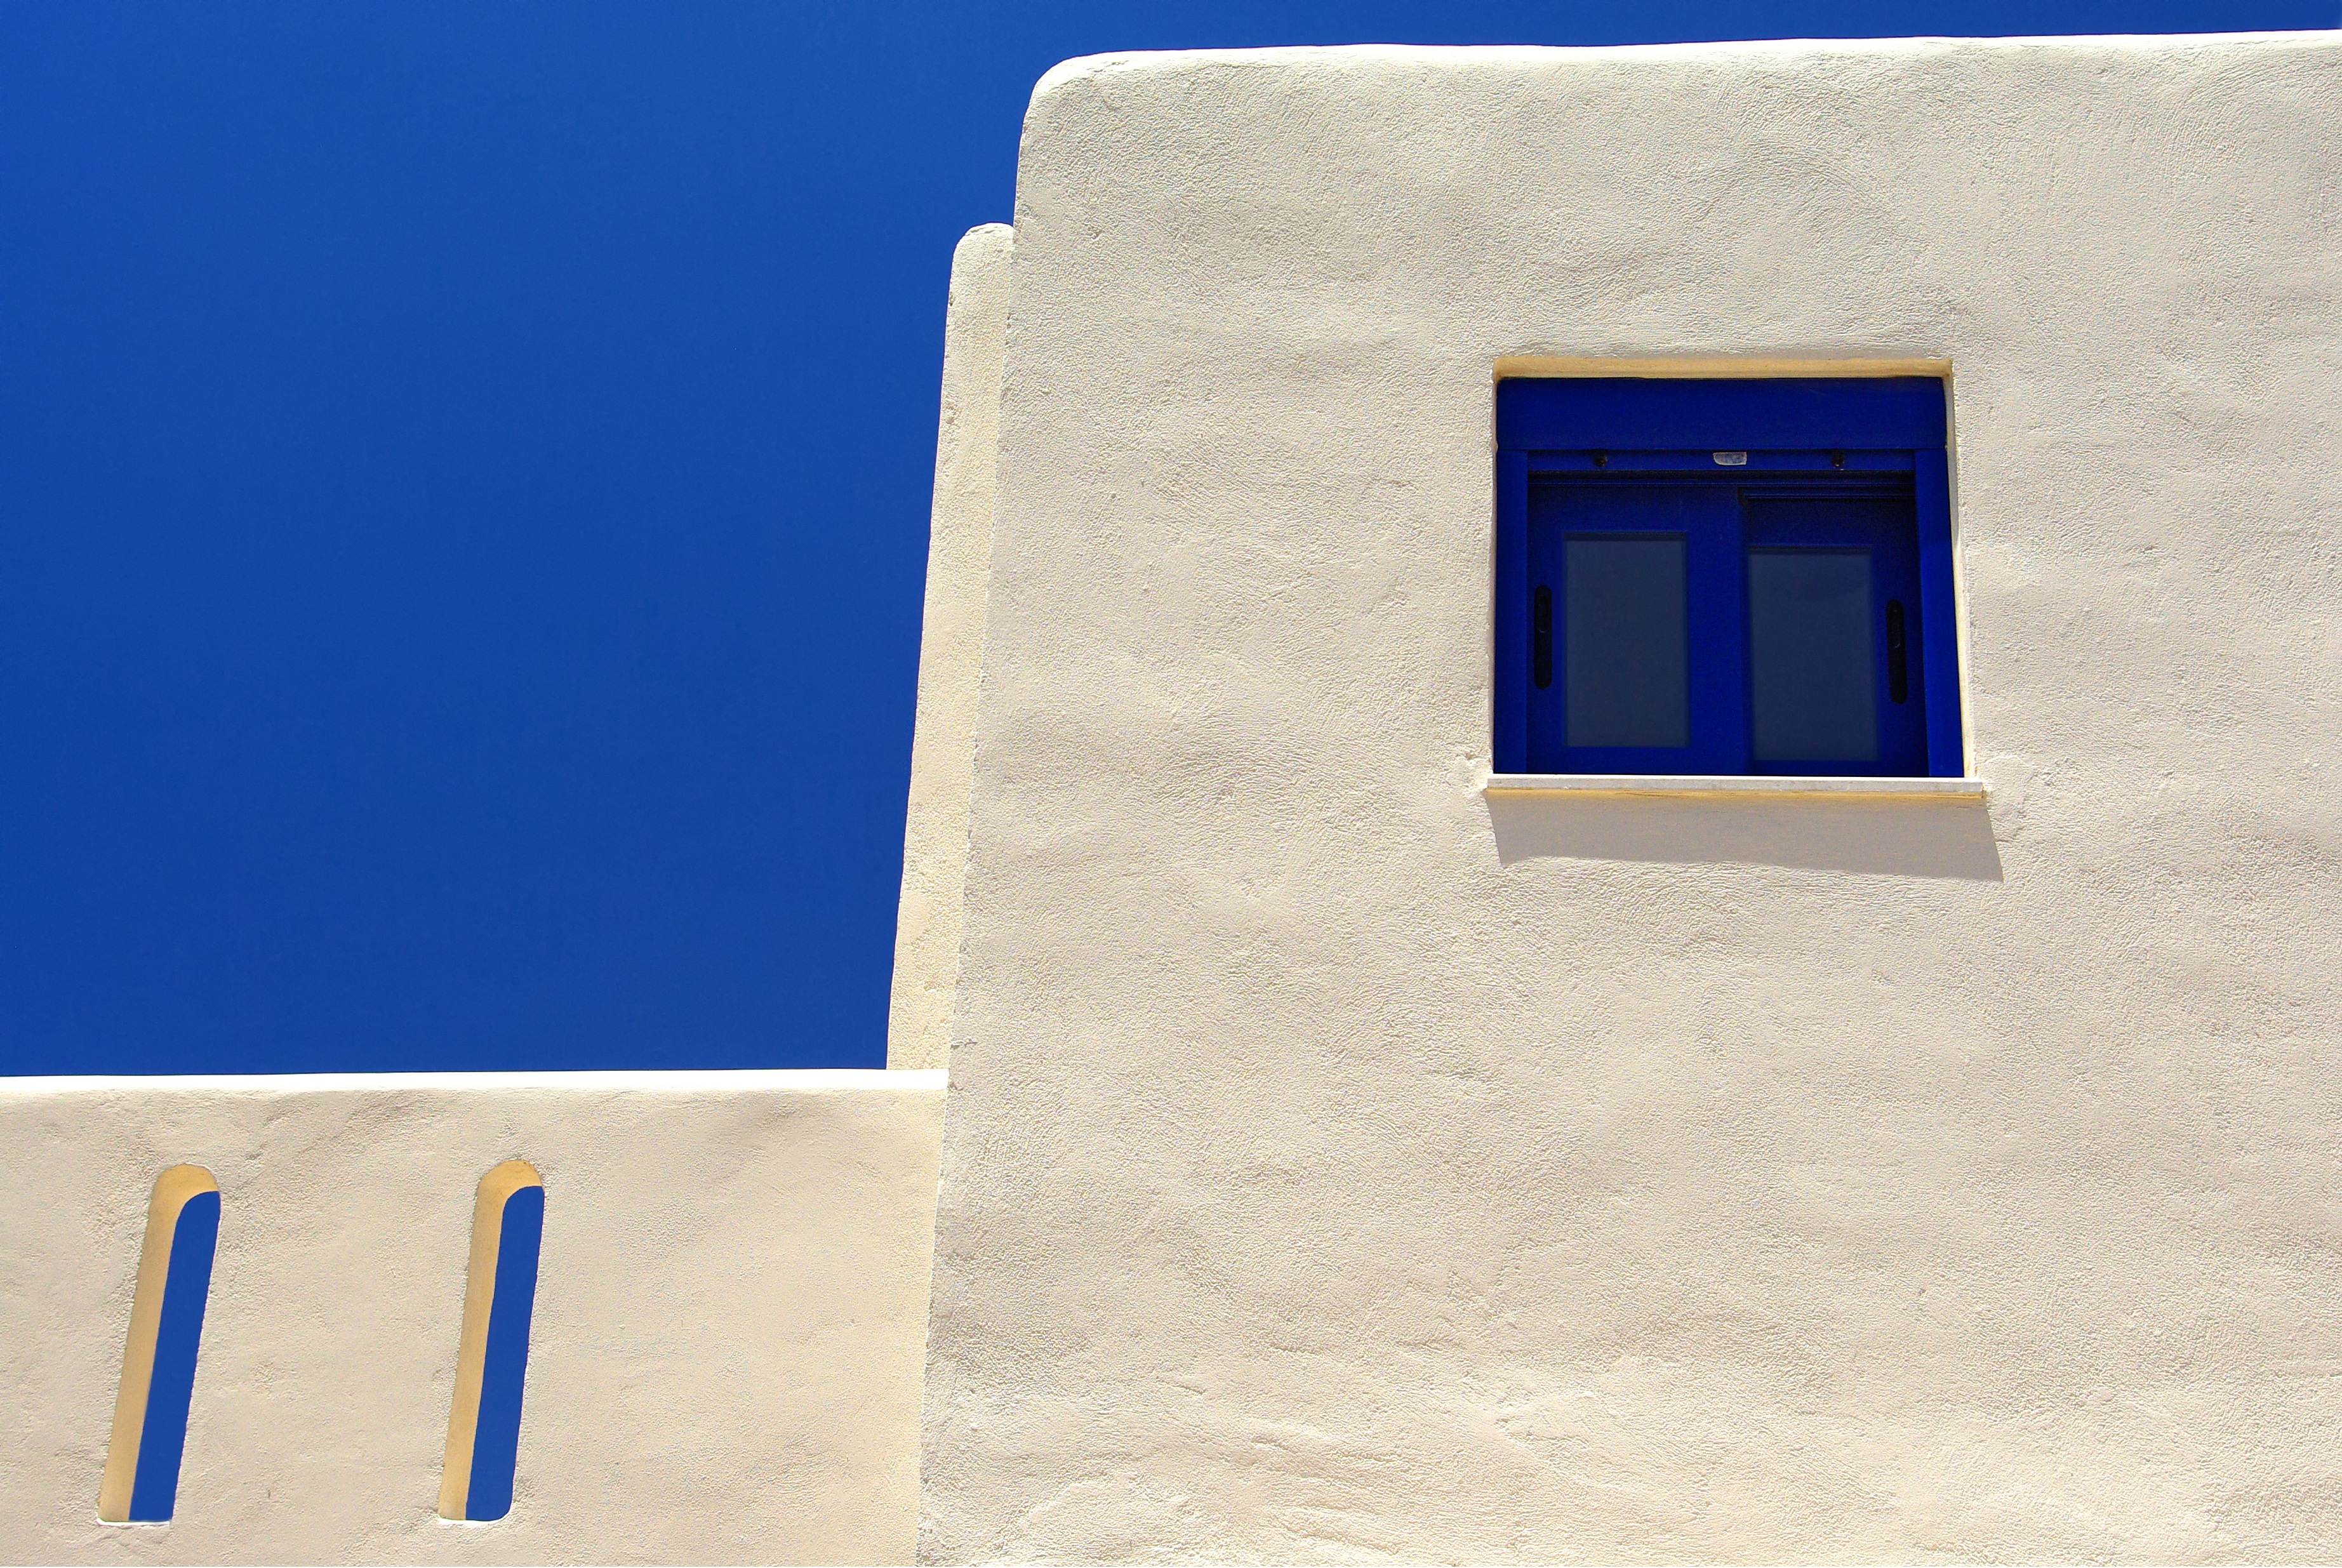
light, sky, wood, white, floor, window, building, home, wall, color, facade, blue, furniture, yellow, material, picture frame, shape, hauswand, flooring